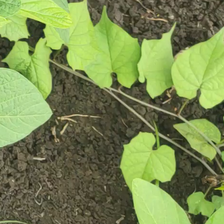
Weed species: Obscure_morning _glory(Ipomoea obscura)